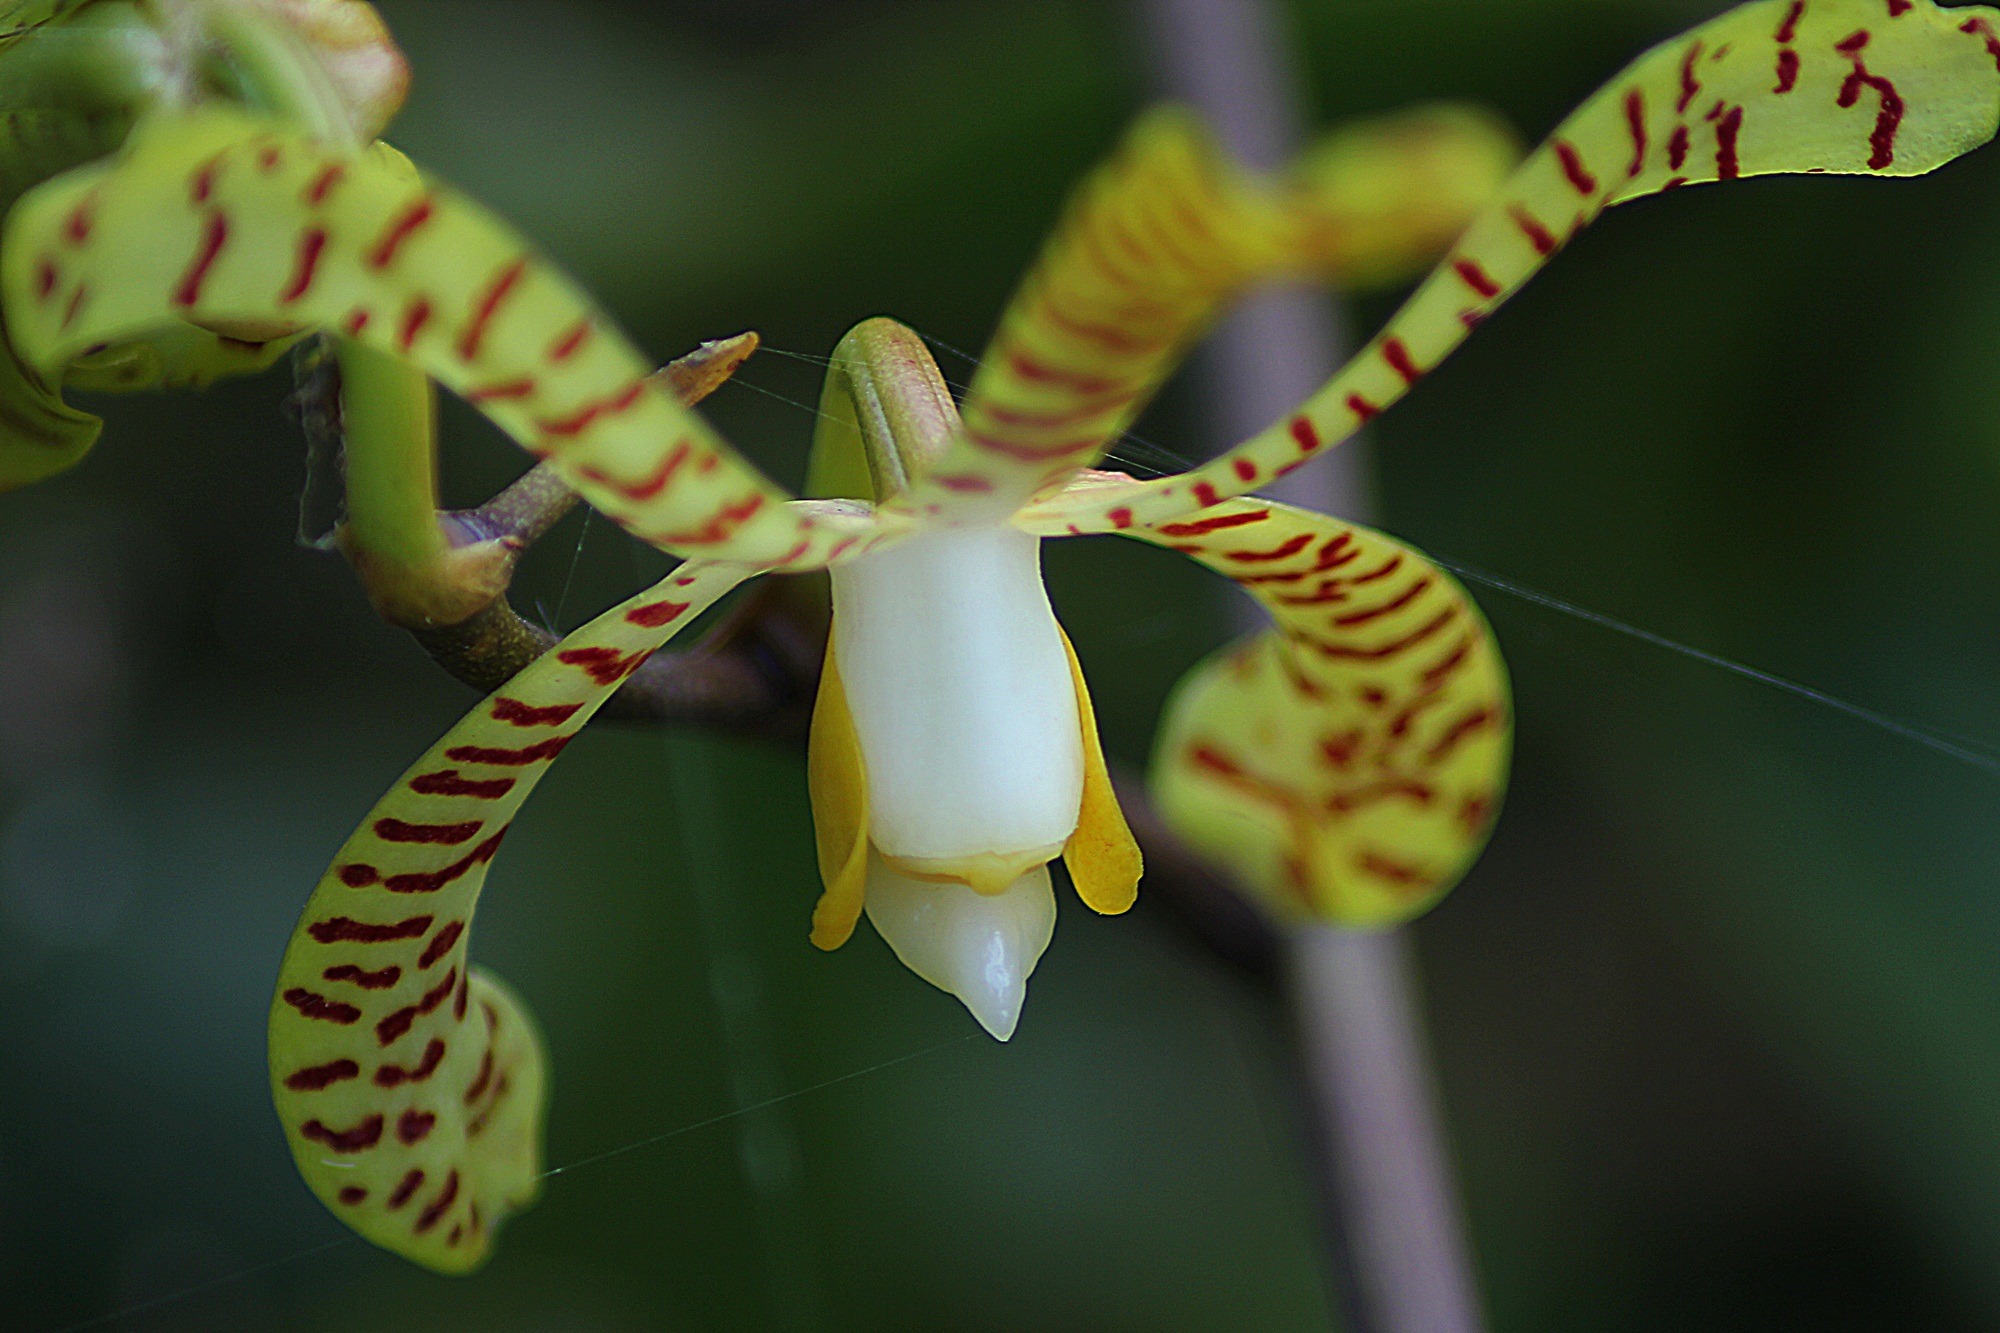
blossom, plant, photography, stem, leaf, flower, petal, bloom, floral, environment, green, herb, natural, botany, yellow, agriculture, flora, botanical, orchid, wildflower, close up, outdoors, vegetation, horticulture, organic, macro photography, flowering plant, orchid like, plant stem, land plant, moth orchid